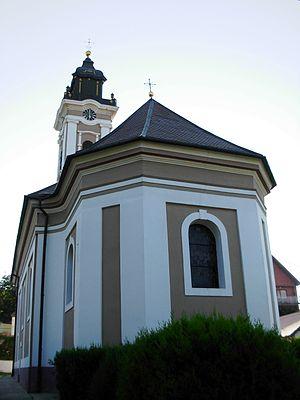
L'église de l'Ascension est une église orthodoxe serbe située à Bukovac en Serbie, dans la municipalité de Petrovaradin, sur le territoire de la Ville de Novi Sad et dans la province de Voïvodine. Construite en 1794, elle est inscrite sur la liste des monuments culturels de grande importance de la République de Serbie.
Bukovac est une localité de Serbie située dans la province autonome de Voïvodine. Elle fait partie de la municipalité urbaine de Petrovaradin et se trouve sur le territoire de la Ville de Novi Sad, district de Bačka méridionale. Au recensement de 2011, elle comptait 3 936 habitants.
Cet article recense les monuments culturels de la Ville de Novi Sad dans le district de Bačka méridionale en Serbie.